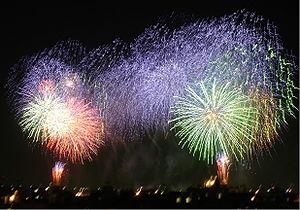
Le terme artificier est utilisé pour parler de plusieurs métiers différents mais ayant une base commune, la manipulation des poudres et explosifs.